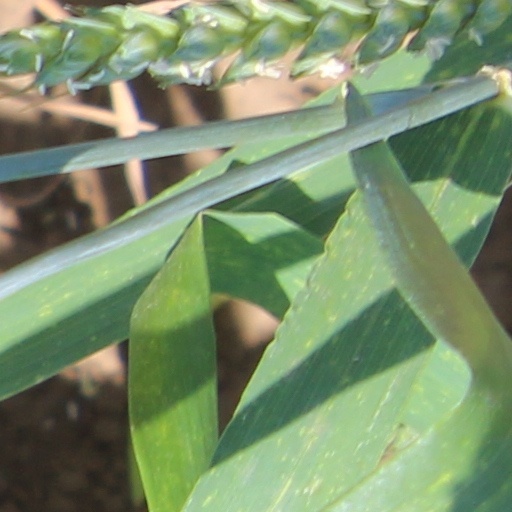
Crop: wheat